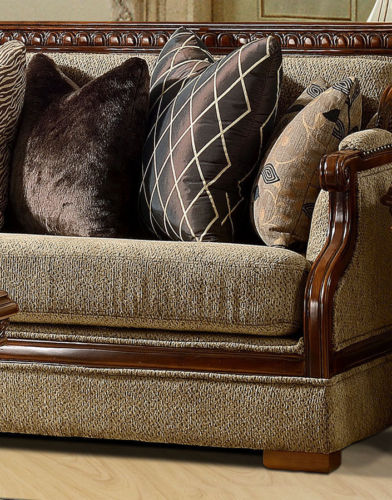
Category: sofa